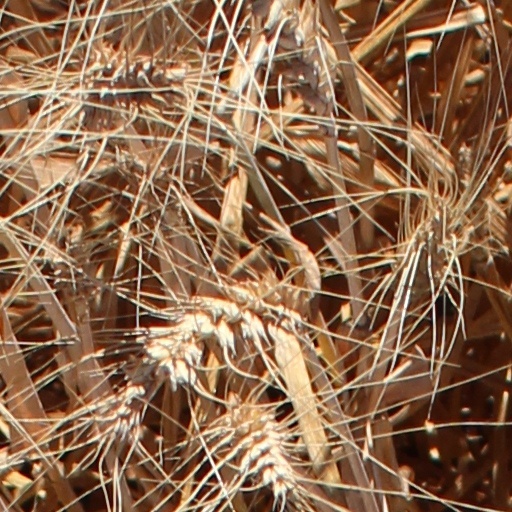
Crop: wheat